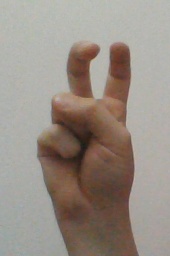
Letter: toot